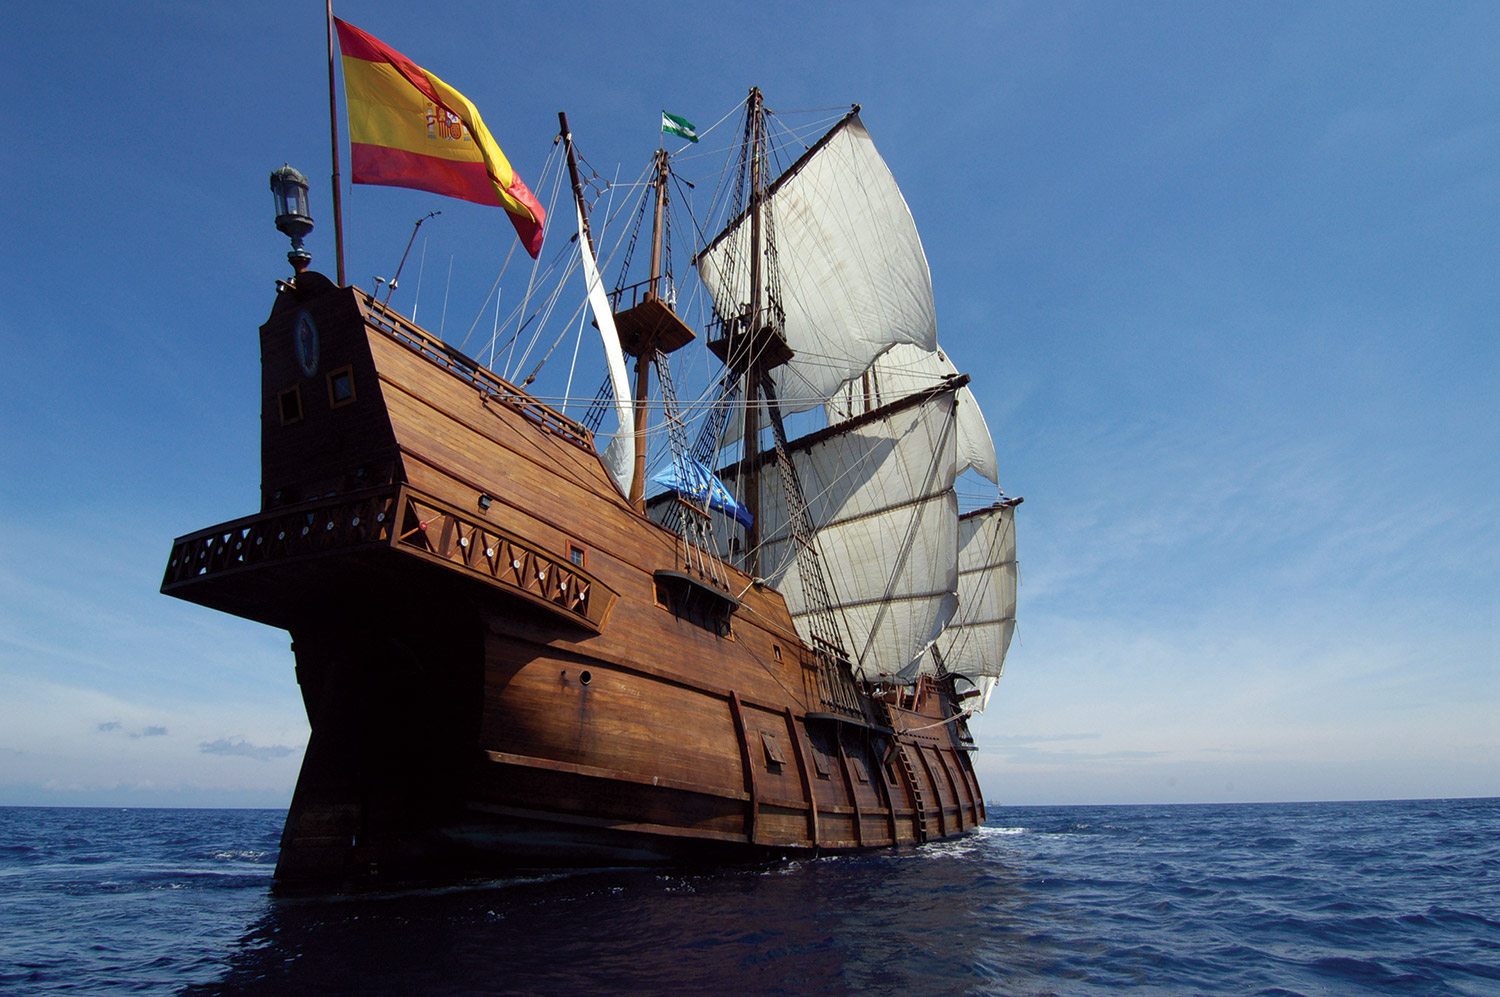
Vehicle type: Ships